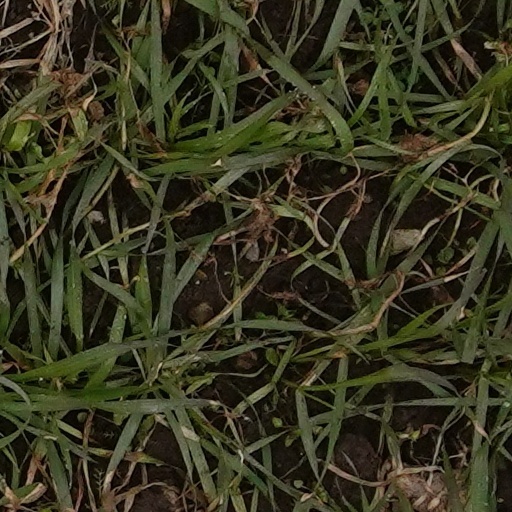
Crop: wheat